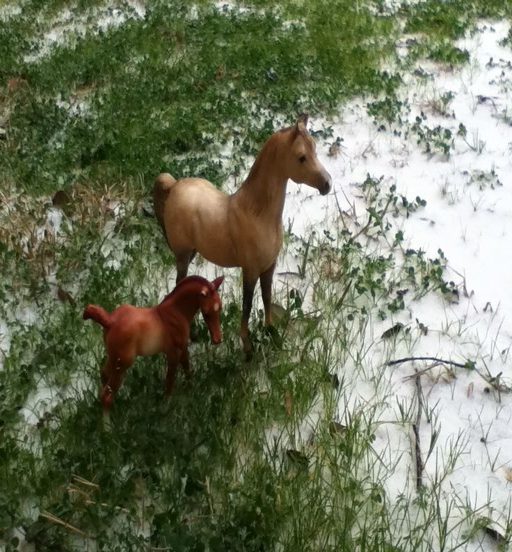
a mare and foal trying to look for food and a place to keep them warm at night